Earl of Fife

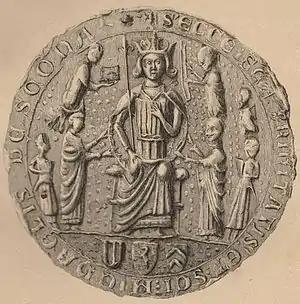
Seal of Scone Abbey, made "c." 1250. The Earl of Fife's shield is shown at the bottom-left, displaying the early striped version

The arms of the earldom of Fife are "or, a lion rampant gules," that is, a red lion rampant on gold. These arms are testament to the earls' royal connection, as they differ from the king's arms only in the exclusion of the flowered border, or royal tressure; in fact it is possible that the royal arms are actually a differenced version of those of the earl. The device of a lion is attested for the first time on the seal of the tenth earl, but had probably been used for a long time before this, though some early seals show a different shield, bearing pallets, or vertical stripes.